First Presbyterian Church (Rochester, New York)

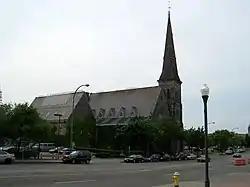
The First Presbyterian Church in June 2010

First Presbyterian Church is a historic Presbyterian church located at Rochester in Monroe County, New York. It is a Gothic Revival–style edifice designed in 1871 by Rochester architect Andrew Jackson Warner. It is built of Albion sandstone and trimmed with white Medina sandstone. It features a single stone bell tower and spire at the northeast corner beside the main entrance. It was the third home for Rochester's oldest congregation. It is now home to the Central Church of Christ.